Edgar Fawcett

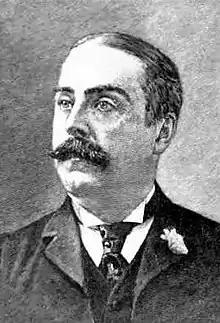

Fawcett was born in New York City on May 26, 1847, and spent much of his life there. Educated at Columbia College, he obtained the A.B. there in 1867 and his M.A. three years later. At Columbia, he was a member of the Fraternity of Delta Phi and the Philolexian Society.